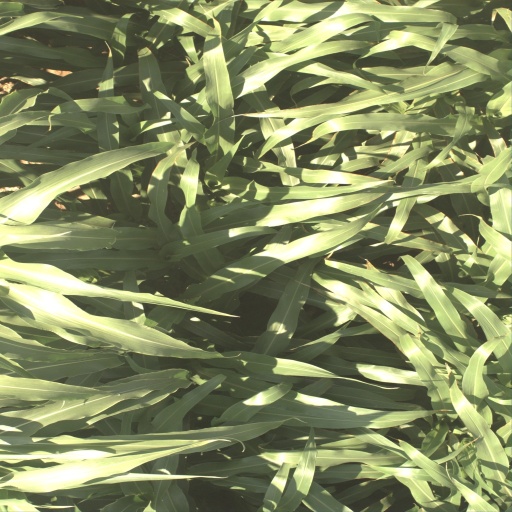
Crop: sorghum